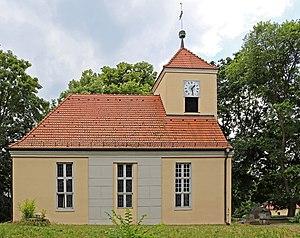
Berlin-Schmöckwitz [ˈʃmœkˌvɪt͡s] est un quartier situé à l'extrème sud-est de Berlin, dans l'arrondissement de Treptow-Köpenick. L'ancien village de pêche a été incorporé lors de la réforme territoriale du Grand Berlin le 1ᵉʳ octobre 1920 et est devenu un but d'excursions populaire. Entre 1920 et 2001, il faisait partie du district de Köpenick.